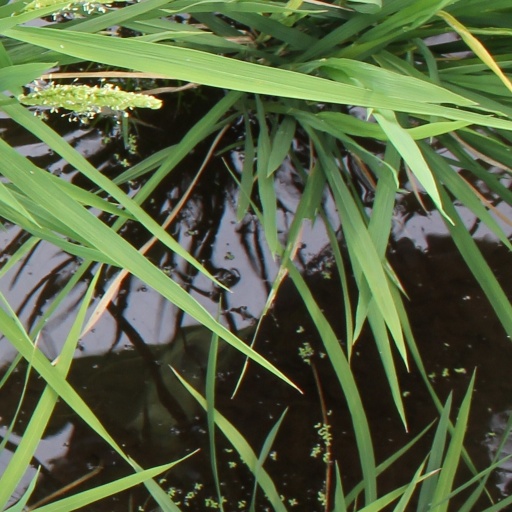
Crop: rice